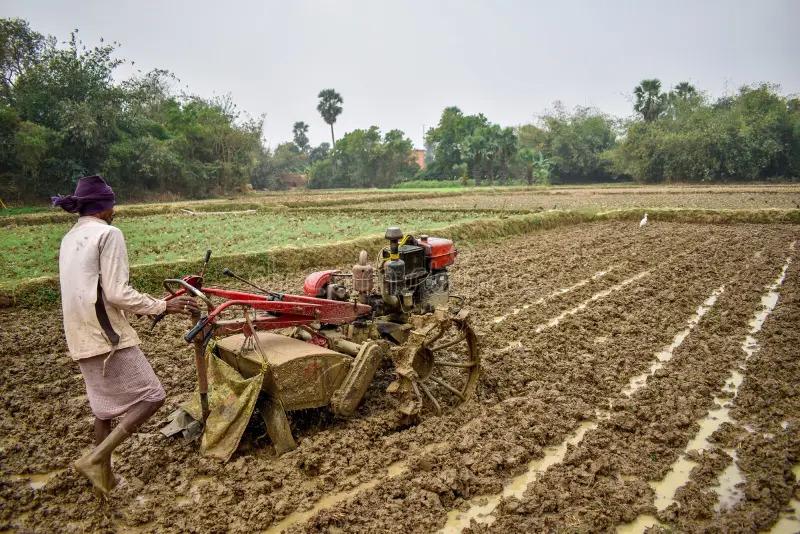
Mkulima yupo katikati ya shamba kubwa akiendesha moja ya mashine inayotumika kwenye kilimo cha kisasa, huku miguuni akiwa hajavaa viatu maalumu vinavyomsaidia ya kujikinga na wasudu mbalimbali waliojificha ndani ya ardhi.